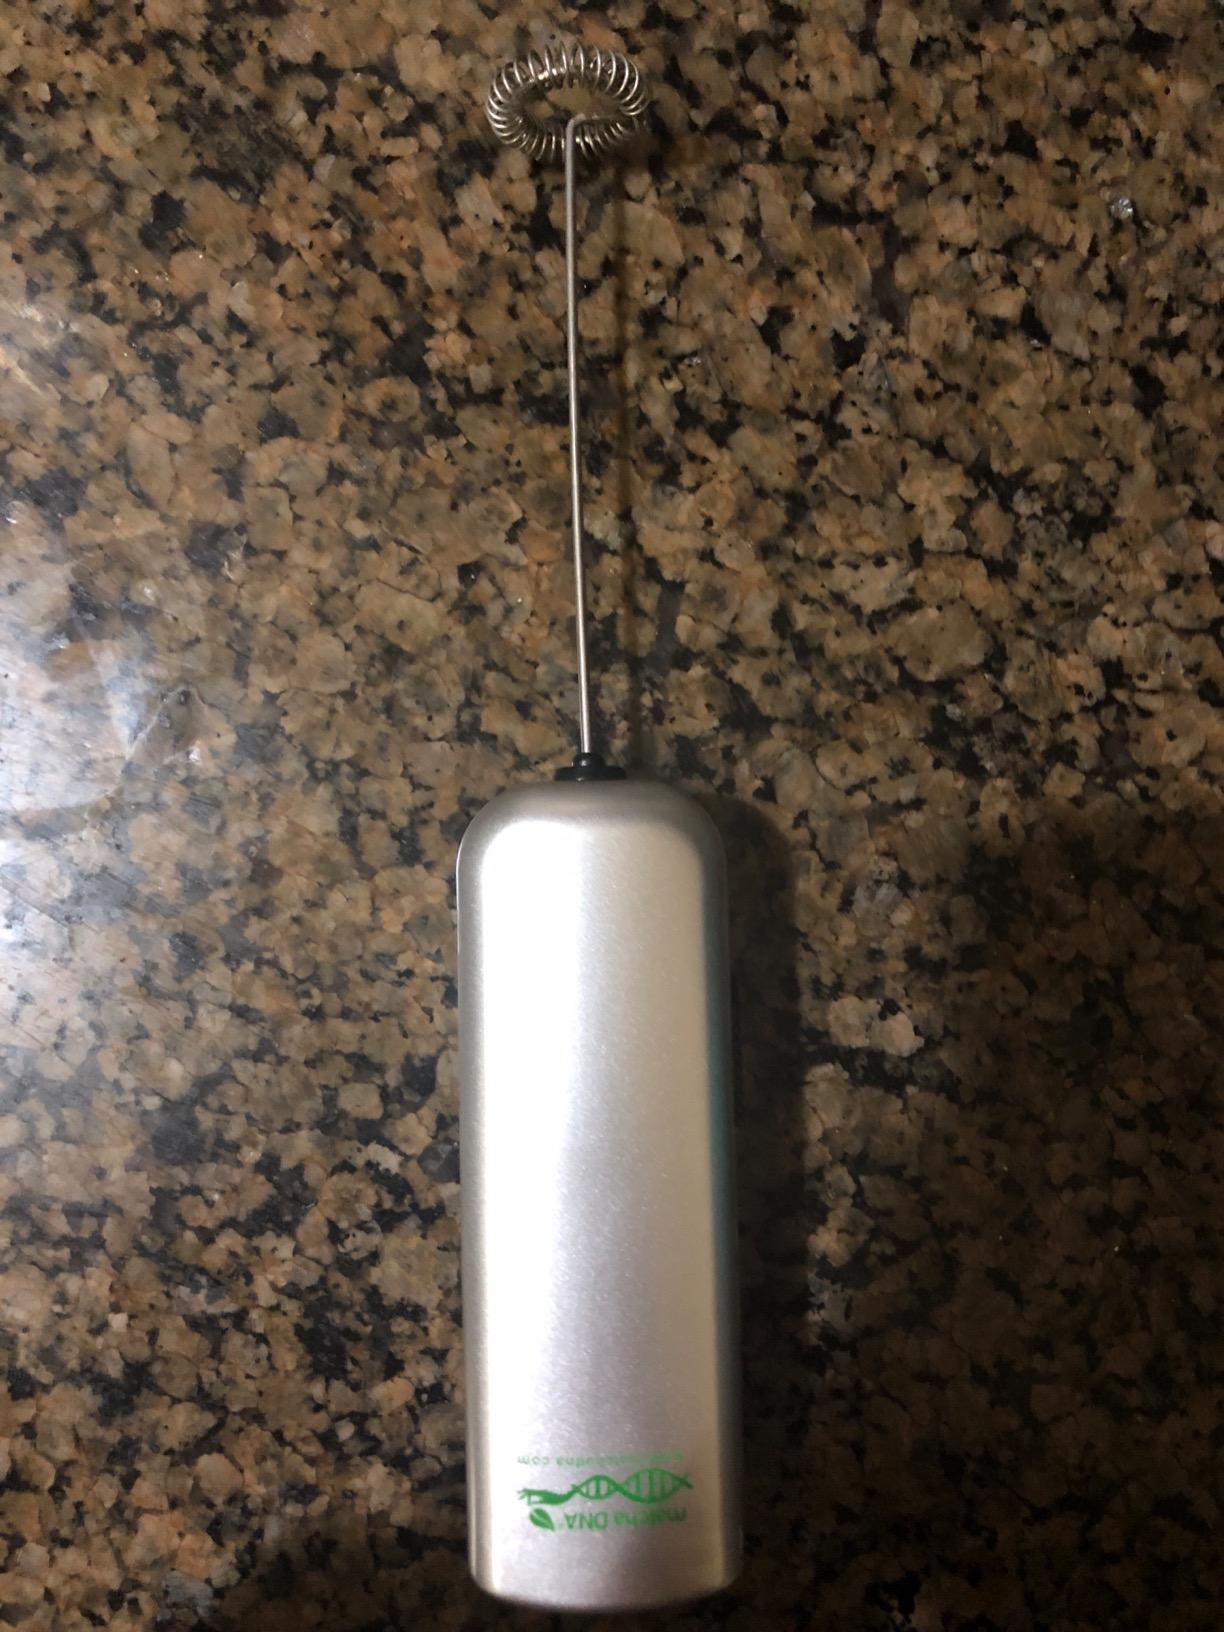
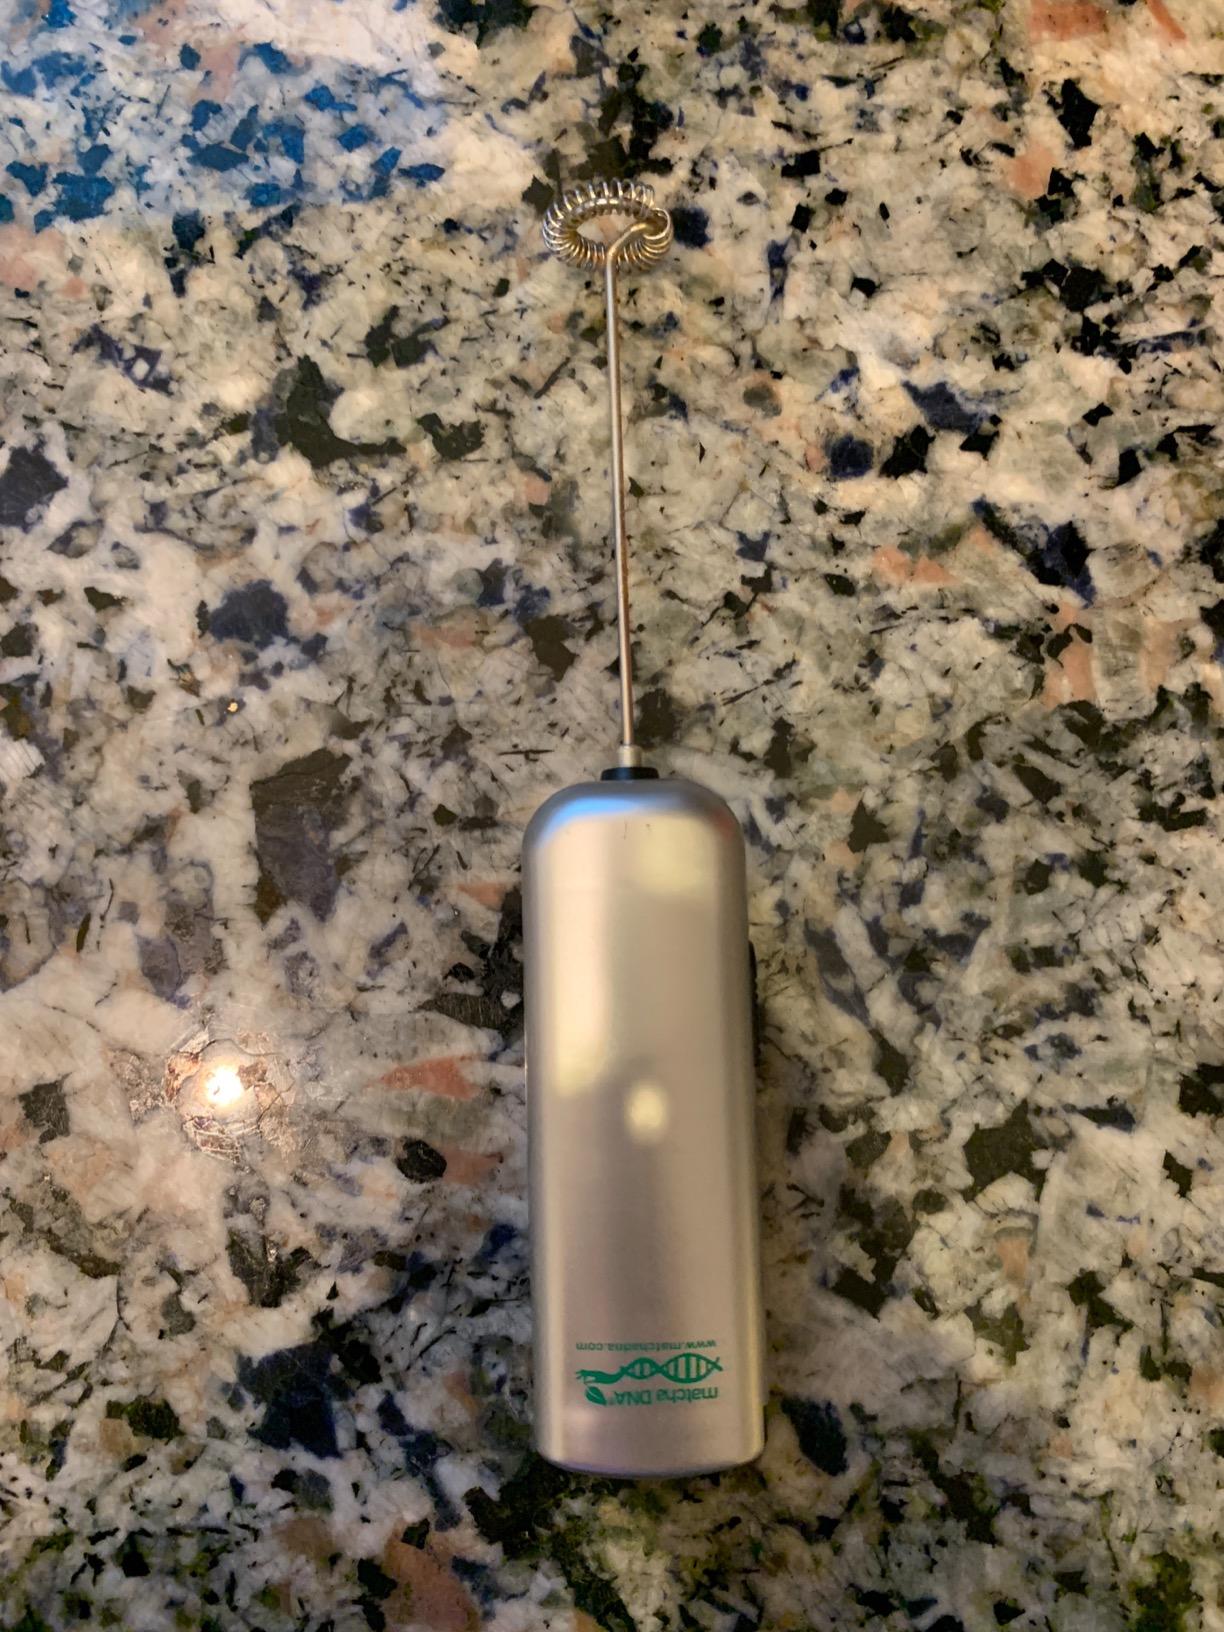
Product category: items_mixer
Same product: yes